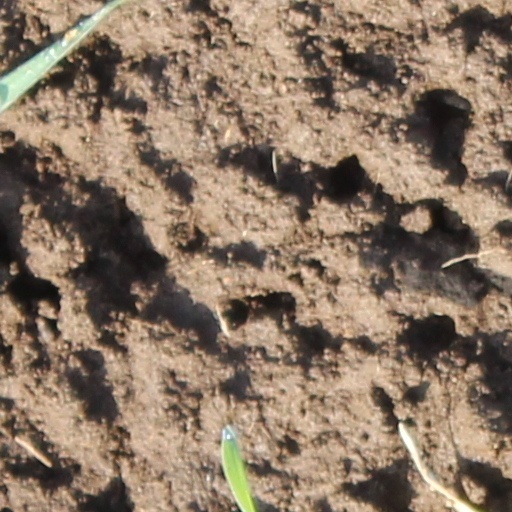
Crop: wheat